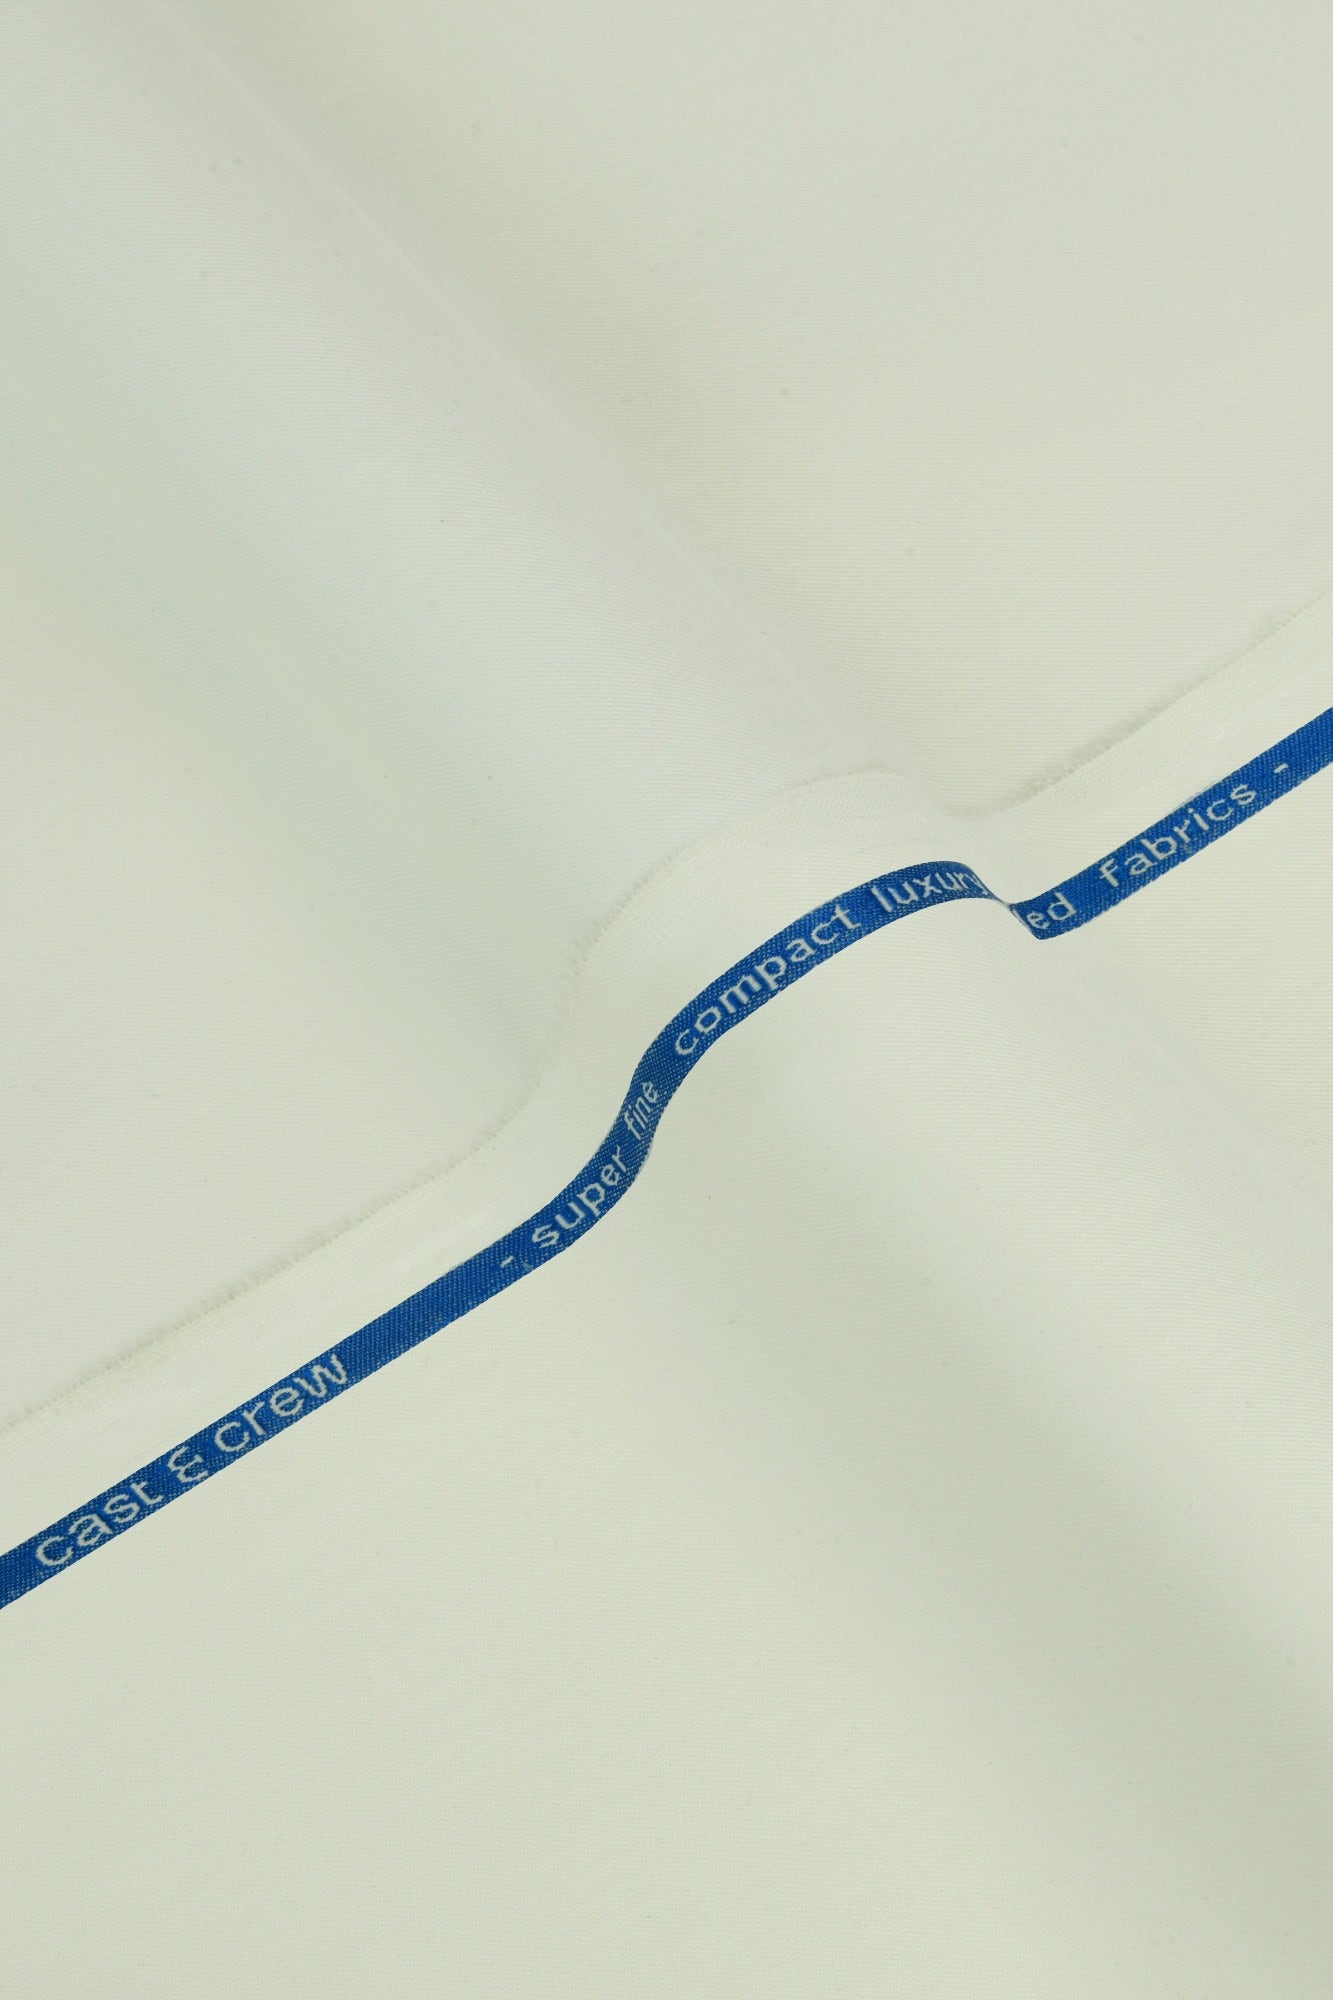
white blue stripe polyester fabric for curtains and